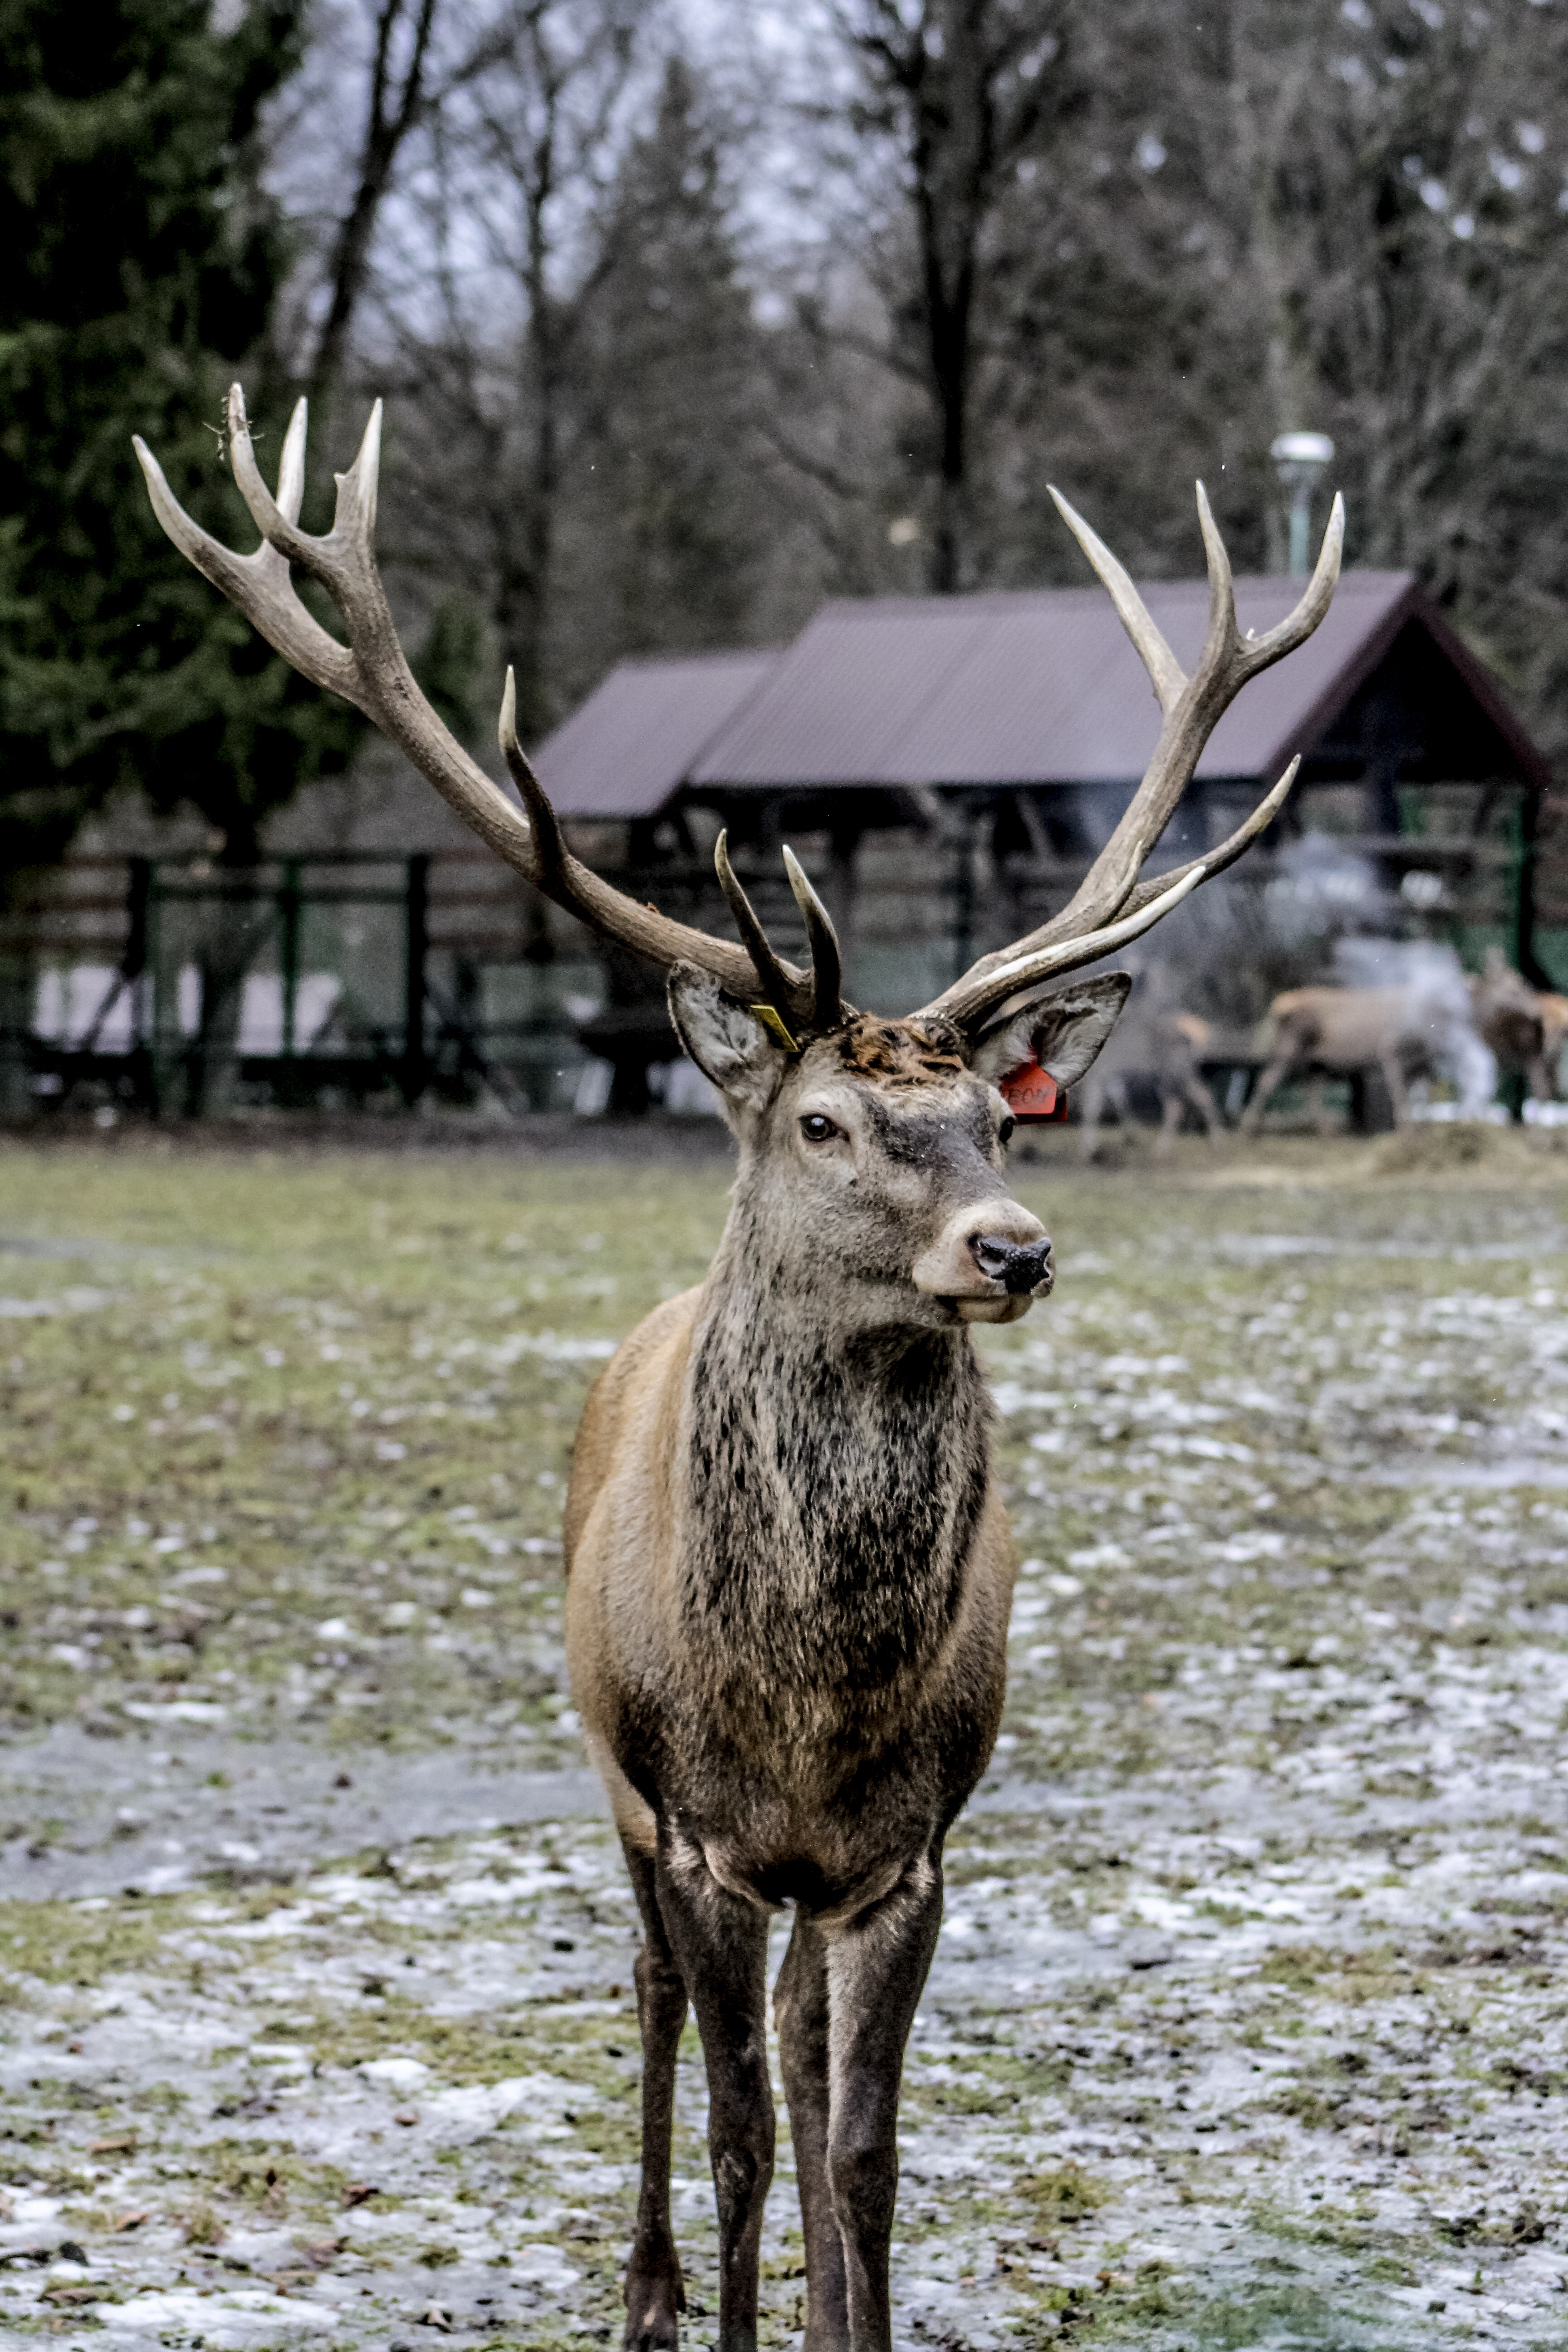
wildlife, deer, mammal, fauna, antler, hart, reindeer, vertebrate, antlers, horns, elk, deer hunting, white tailed deer